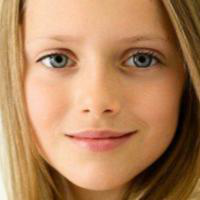
Age group: age 11-20